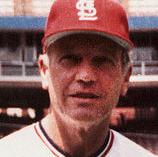
Age: 57